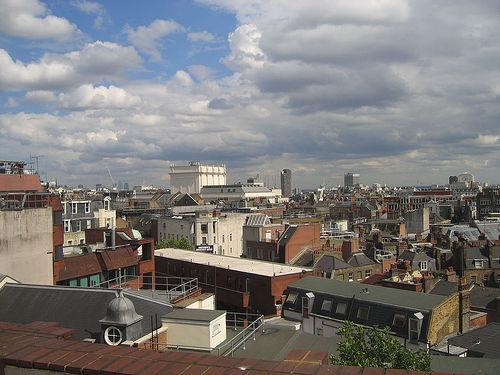
Weather: cloudy or overcast